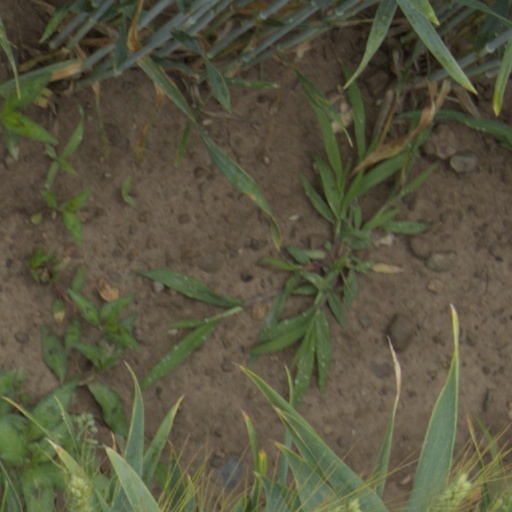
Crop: wheat